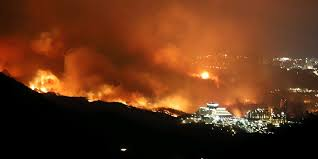
Fire: yes
Smoke: yes